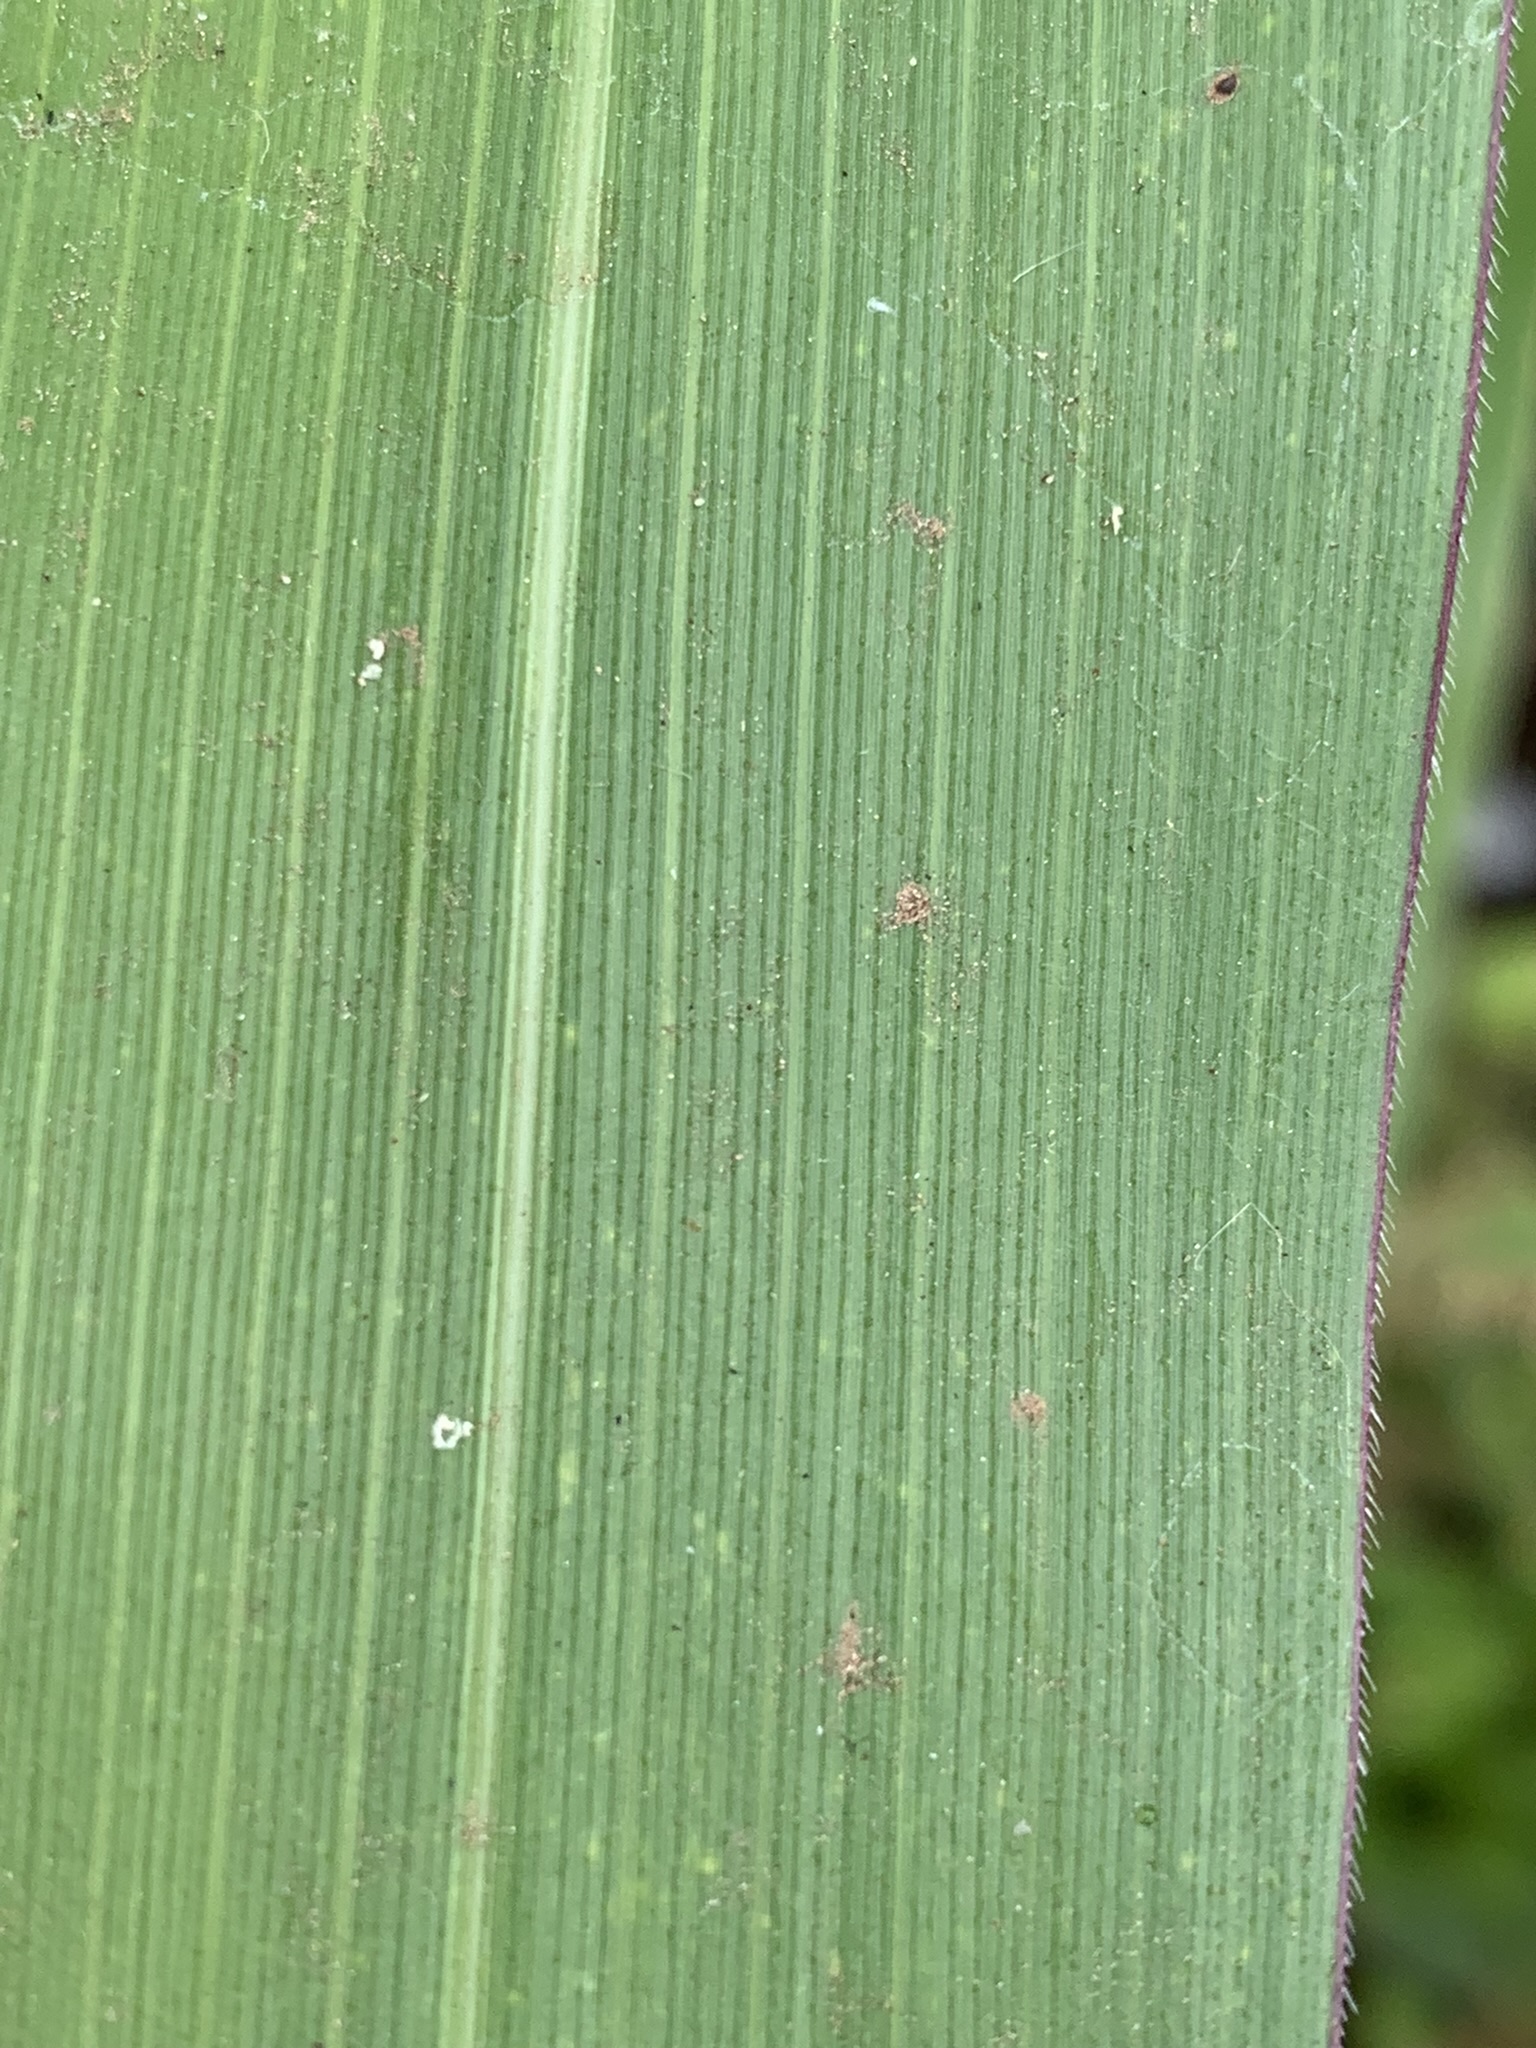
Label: Healthy